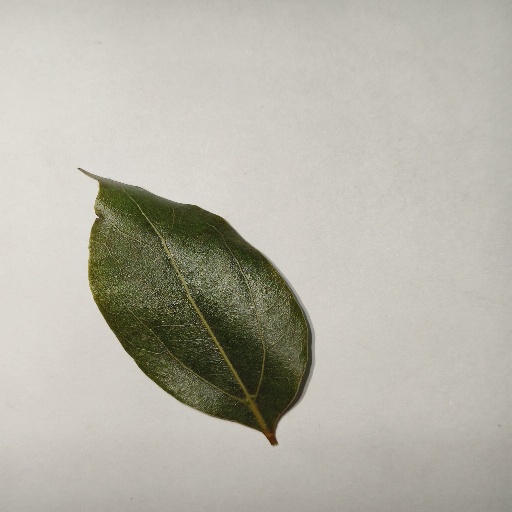
Species: Camphor
Leaf condition: Healthy Leaf